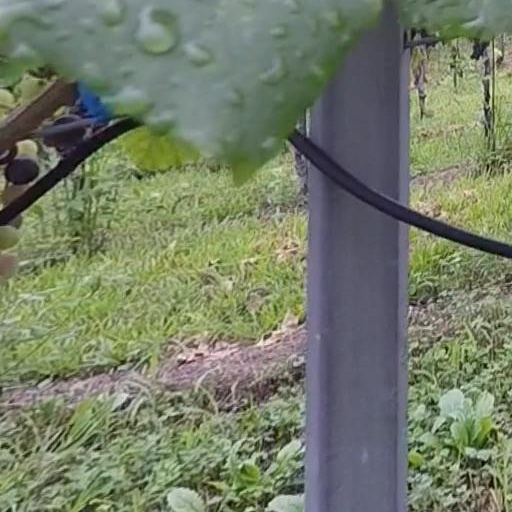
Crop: grape